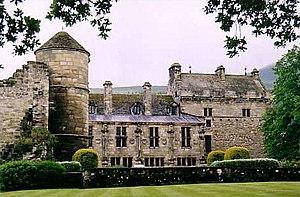
Le palais de Falkland est un ancien palais des rois d'Écosse situé à Falkland dans la région du Fife. Il est aujourd'hui géré par le National Trust for Scotland, et constitue une attraction touristique.